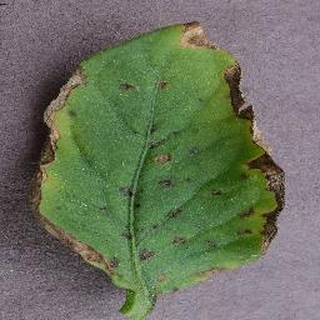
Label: tomato_bacterial_spot